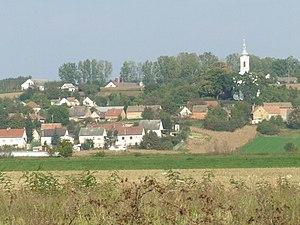
Csikóstőttős est un village et une commune du comitat de Tolna en Hongrie.